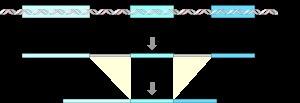
Dans les gènes des organismes eucaryotes, les exons sont les segments d’un précurseur ARN qui sont conservés dans l’ARN après épissage et que l'on retrouve dans l'ARN mature dans le cytoplasme. Les segments du précurseur ARN qui sont éliminés lors de l'épissage s'appellent par opposition des introns. On trouve principalement les exons dans les ARN messagers codant des protéines. Certains ARNm peuvent parfois subir un processus d'épissage alternatif, dans lequel un ou plusieurs exons peuvent être excisés ou certains introns conservés dans de rares cas.
Un intron est une portion d'un gène qui est transcrite en ARN, au sein d'un ARN précurseur, et qui est ensuite éliminée par un processus d'excision programmé et qu'on ne retrouve donc pas dans l'ARN mature. On trouve principalement des introns dans les gènes codant des protéines, où ils sont présents dans le pré-ARN messager et excisés dans l'ARNm mature. Les introns sont donc des régions non-codantes. On trouve aussi des introns dans des gènes codant des ARN non-codants comme les ARN ribosomiques ou les ARN de transfert.
L'acide ribonucléique messager, ARN messager ou ARNm est une copie transitoire d'une portion de l'ADN correspondant à un ou plusieurs gènes. L'ARNm est utilisé comme intermédiaire par les cellules pour la synthèse des protéines. Le concept d'ARN messager a été émis puis démontré par Jacques Monod, François Jacob et leurs collaborateurs en 1960.
Chez les eucaryotes, l’épissage est un processus par lequel les ARN transcrits à partir de l'ADN génomique peuvent subir des étapes de coupure et ligature qui conduisent à l'élimination de certaines régions dans l’ARN final. Les segments conservés s’appellent des exons et ceux qui sont éliminés s’appellent des introns.